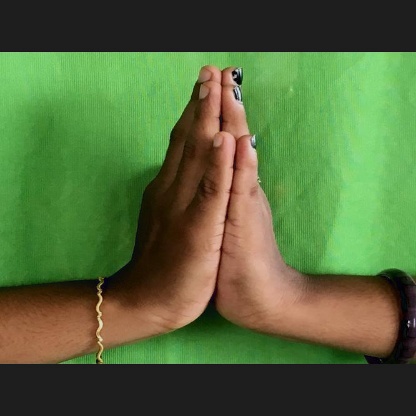
Mudra: Anjali